Rhodes v OPO

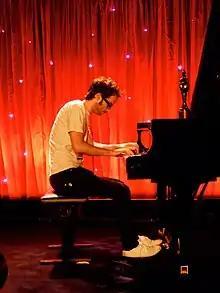
Classical pianist James Rhodes

Stephen Fry tweeted that the case represented "Victory at last for freedom of speech".